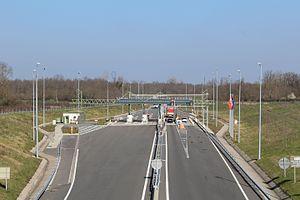
Péage du Val-de-Saône sur l'A406
L'autoroute A406 est une autoroute d'une petite dizaine de kilomètres contournant Mâcon par le sud. Ouverte à la circulation le 7 mars 2011, elle relie la RN 79, et à un second degré l'autoroute A6, à l'autoroute A40.
Crottet est une commune française, située dans le département de l'Ain en région Auvergne-Rhône-Alpes.